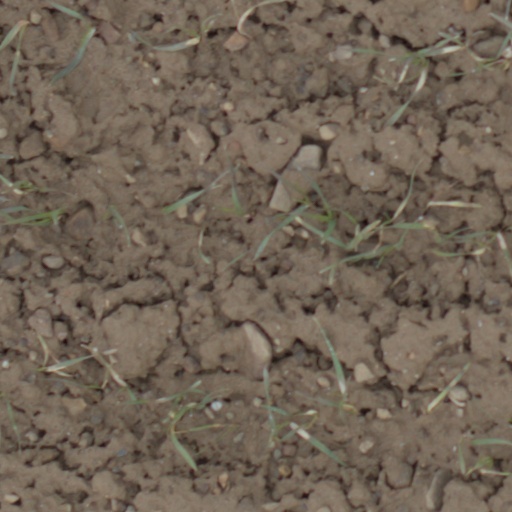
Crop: wheat